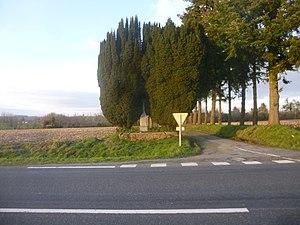
La Croix de l'Angevinière, située dans la commune de La Chapelle-Janson, entre Fleurigné et La Pellerine.
La bataille de Fougères est un combat survenant le 3 novembre 1793, pendant la virée de Galerne, lors de la guerre de Vendée, entre les Vendéens de l'Armée catholique et royale et l'armée républicaine.